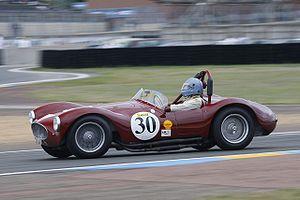
Benoît Nicolas Musy, né le 13 décembre 1917 à Berne, Suisse, et mort le 7 octobre 1956 à Linas, France, est un pilote suisse de Grand Prix moto et auto. Il était proche du pilote suisse Emmanuel de Graffenried.
Organisée la première fois en 1992, le Tour Auto est une compétition de voitures historiques créée par l'organisateur d'événementiels automobiles Peter Auto dont le départ est donné à Paris, des Jardins du Trocadéro à l'origine puis du Grand Palais depuis 2012. Cette course annuelle, qui réunit 200 à 240 équipages, traverse la France en cinq jours et elle est ponctuée d'épreuves chronométrées sur circuit et de spéciales sur des portions de route fermées.
La Maserati A6 est la première série de voiture Grand tourisme du constructeur automobile italien Maserati, produite à 139 exemplaires entre 1947 et 1956.